Answer in natural language. Considering the relative positions, where is brown colour rectangular table (highlighted by a green box) with respect to colorful landscape painting (highlighted by a blue box)? Choose between the following options: below or above
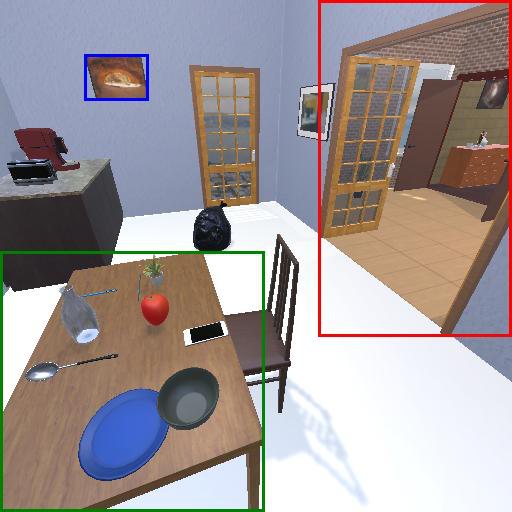
<answer>below</answer>